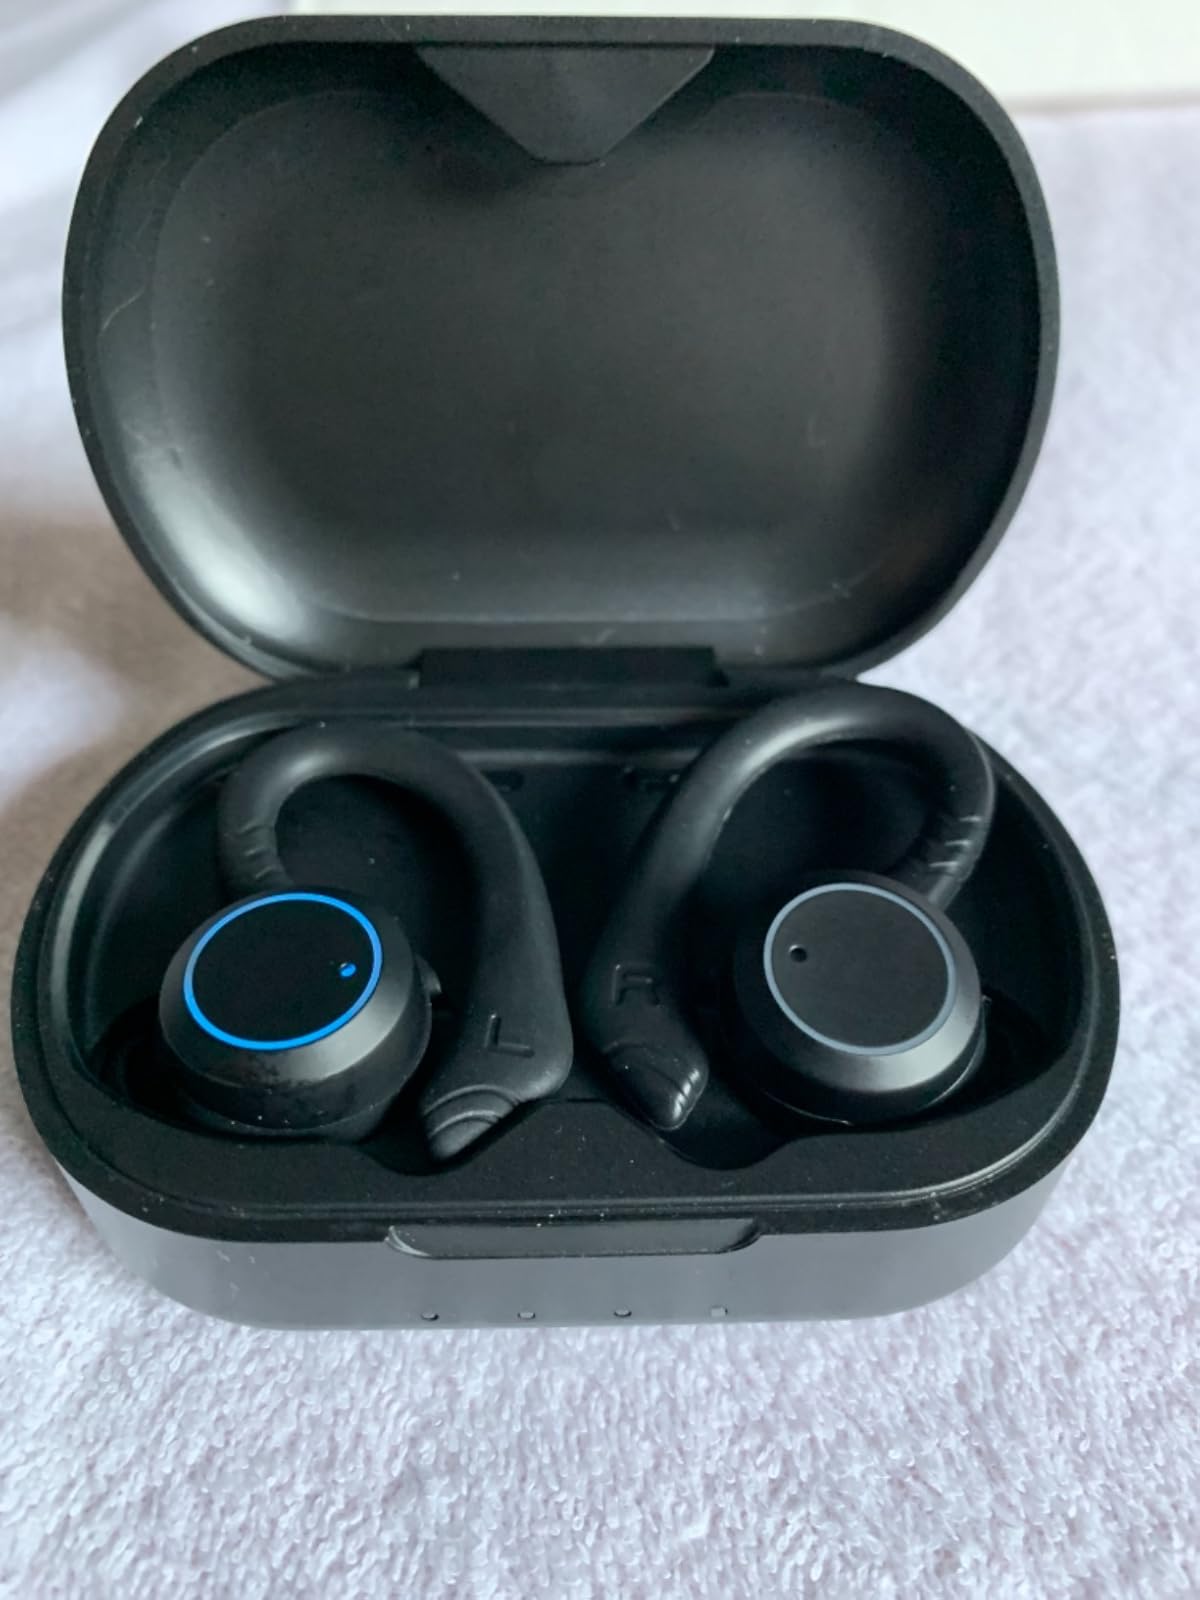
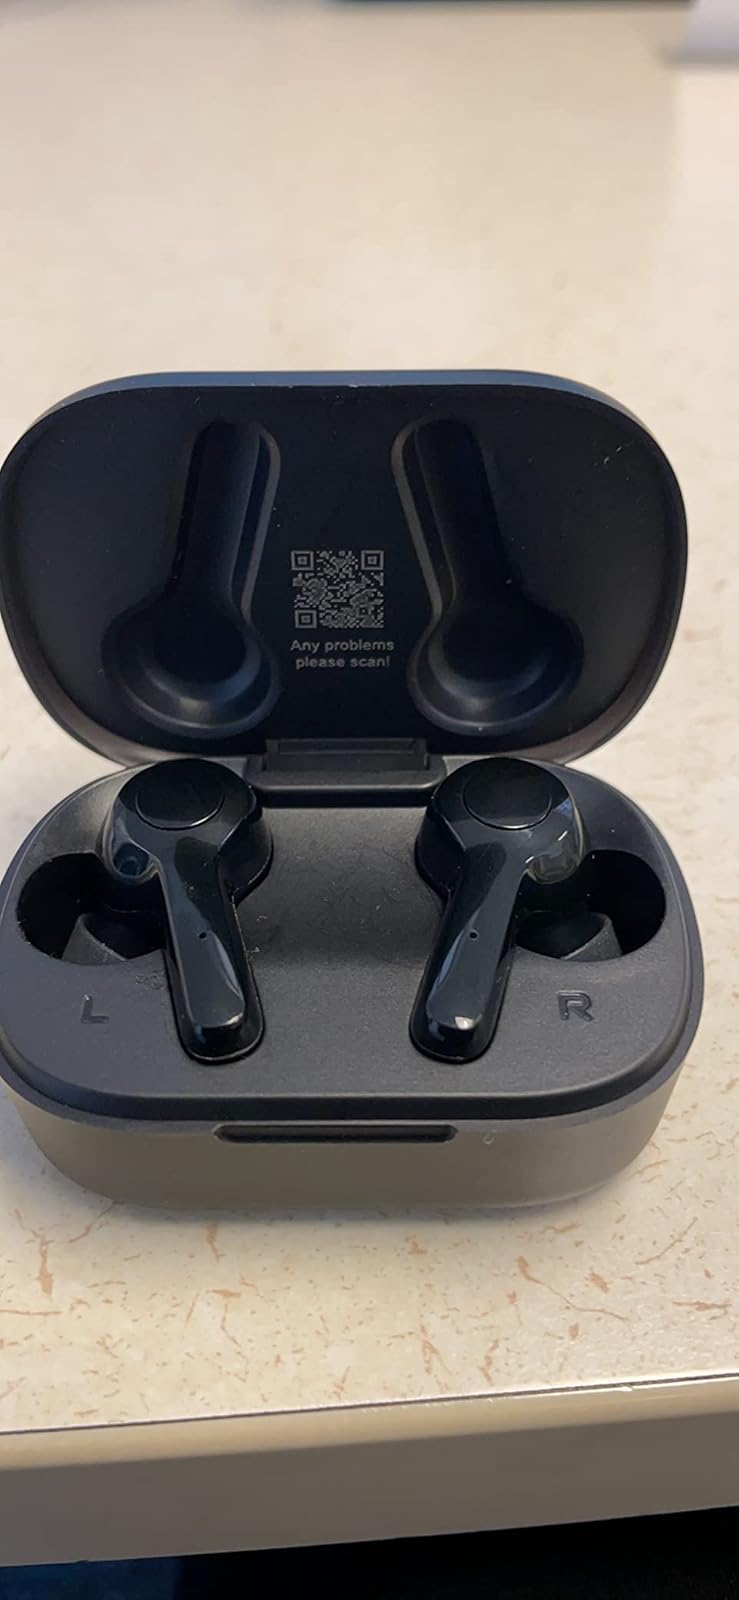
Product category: earbuds
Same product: no